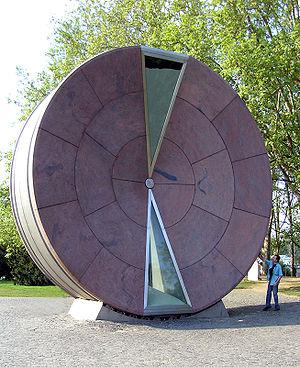
La Roue du temps est un sablier géant situé dans le 14ᵉ arrondissement de Budapest, au sud du Városliget, derrière le Műcsarnok et Hősök tere.